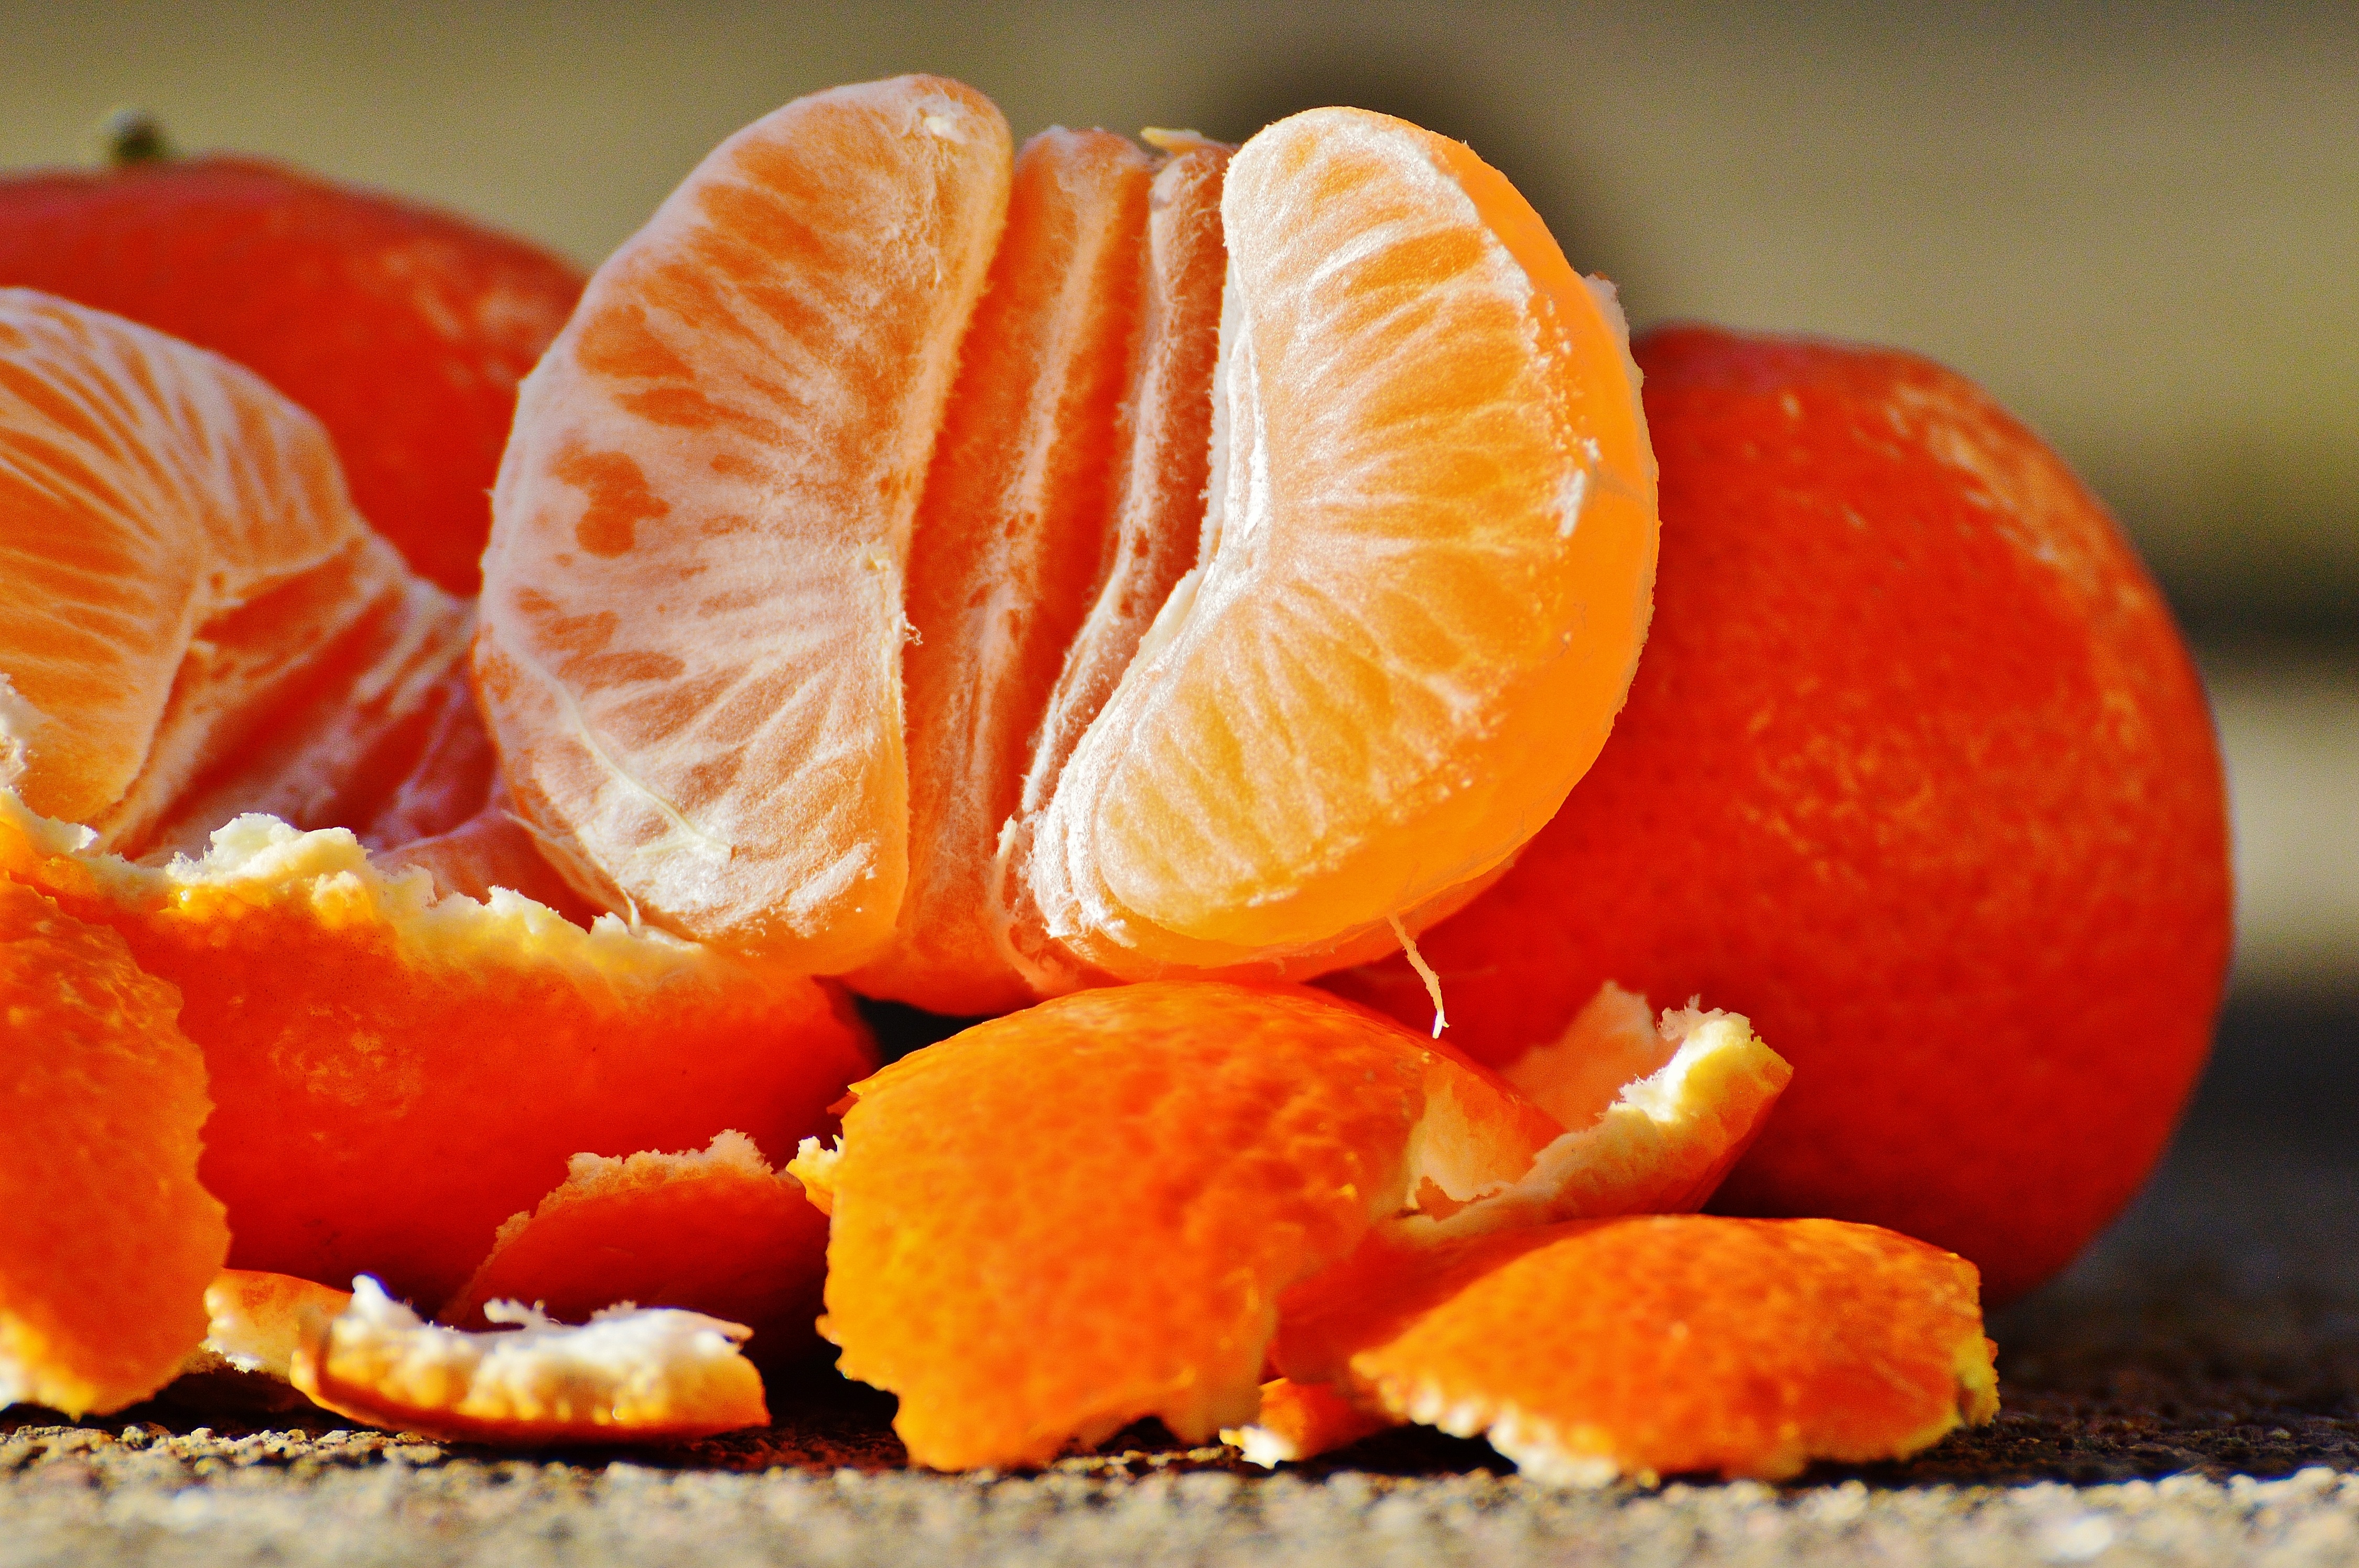
plant, fruit, sweet, orange, food, produce, juicy, healthy, eat, cuisine, delicious, grapefruit, fruits, tangerine, clementine, vitamins, frisch, citrus, flowering plant, tangerines, fruity, citrus fruit, mandarin orange, land plant, tangelo